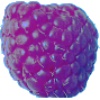
Label: Raspberry 1